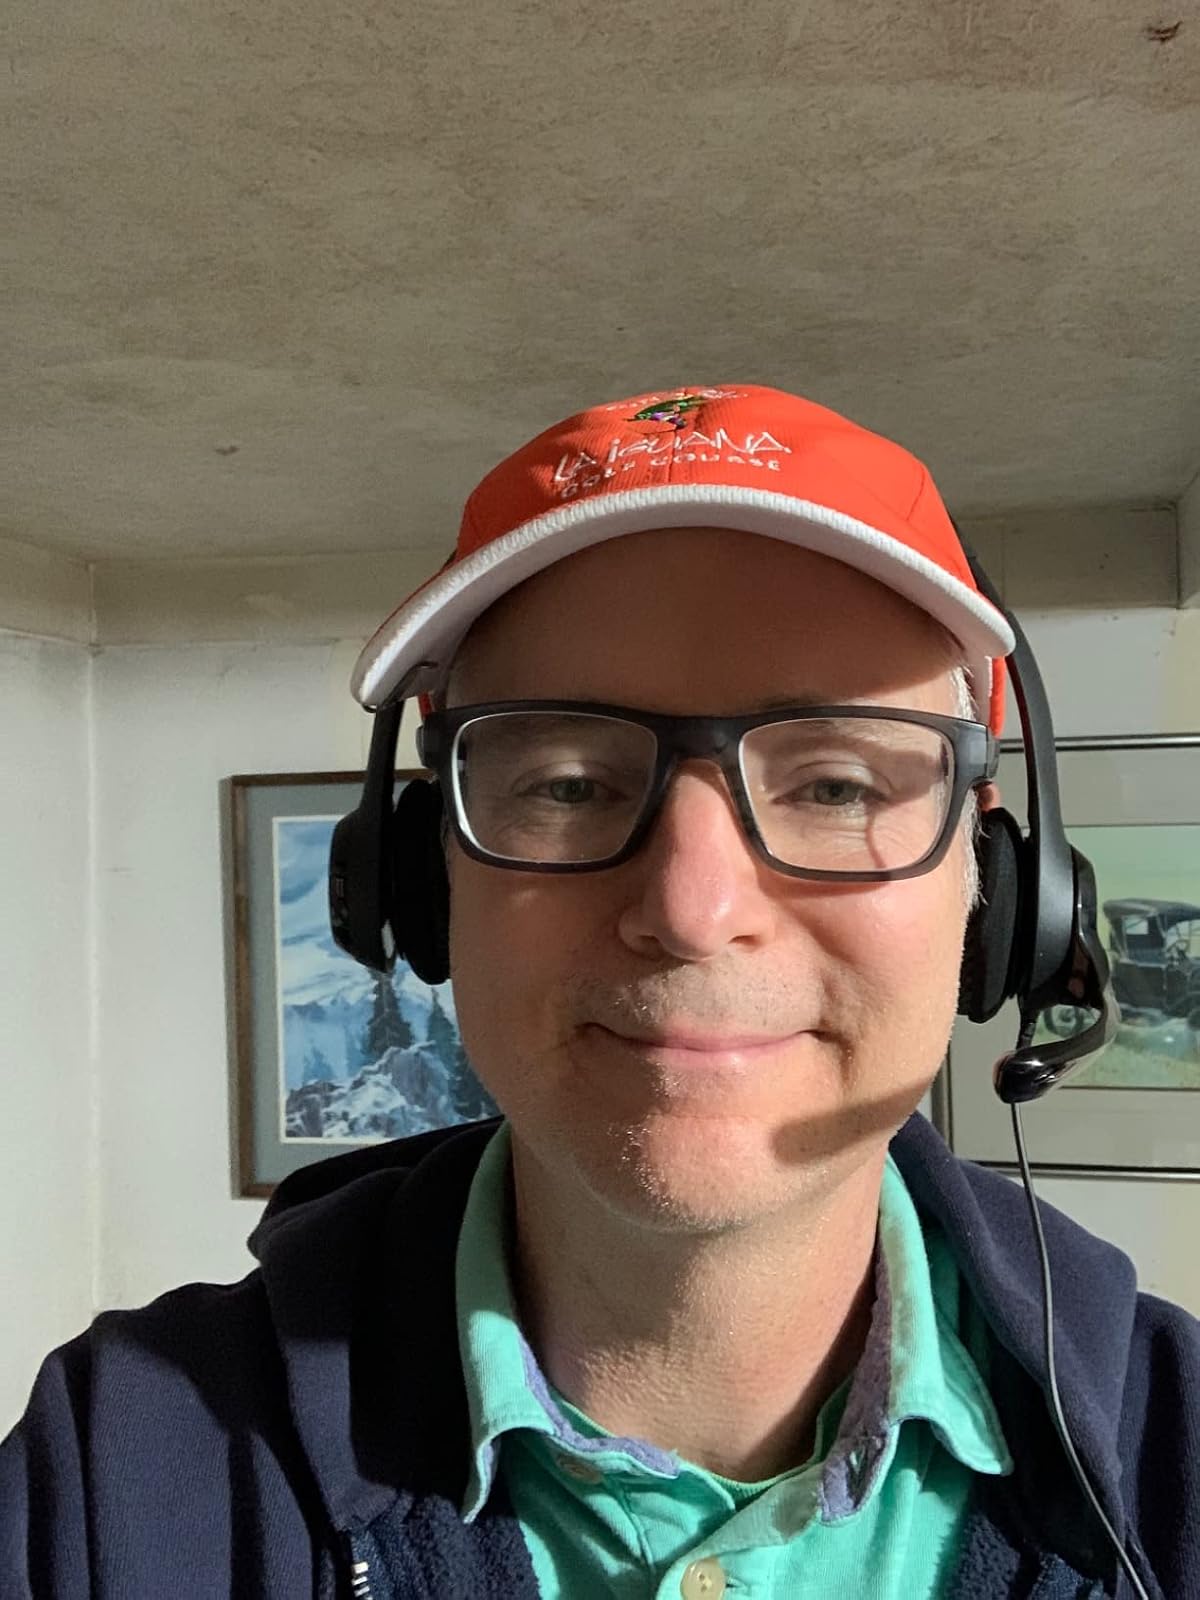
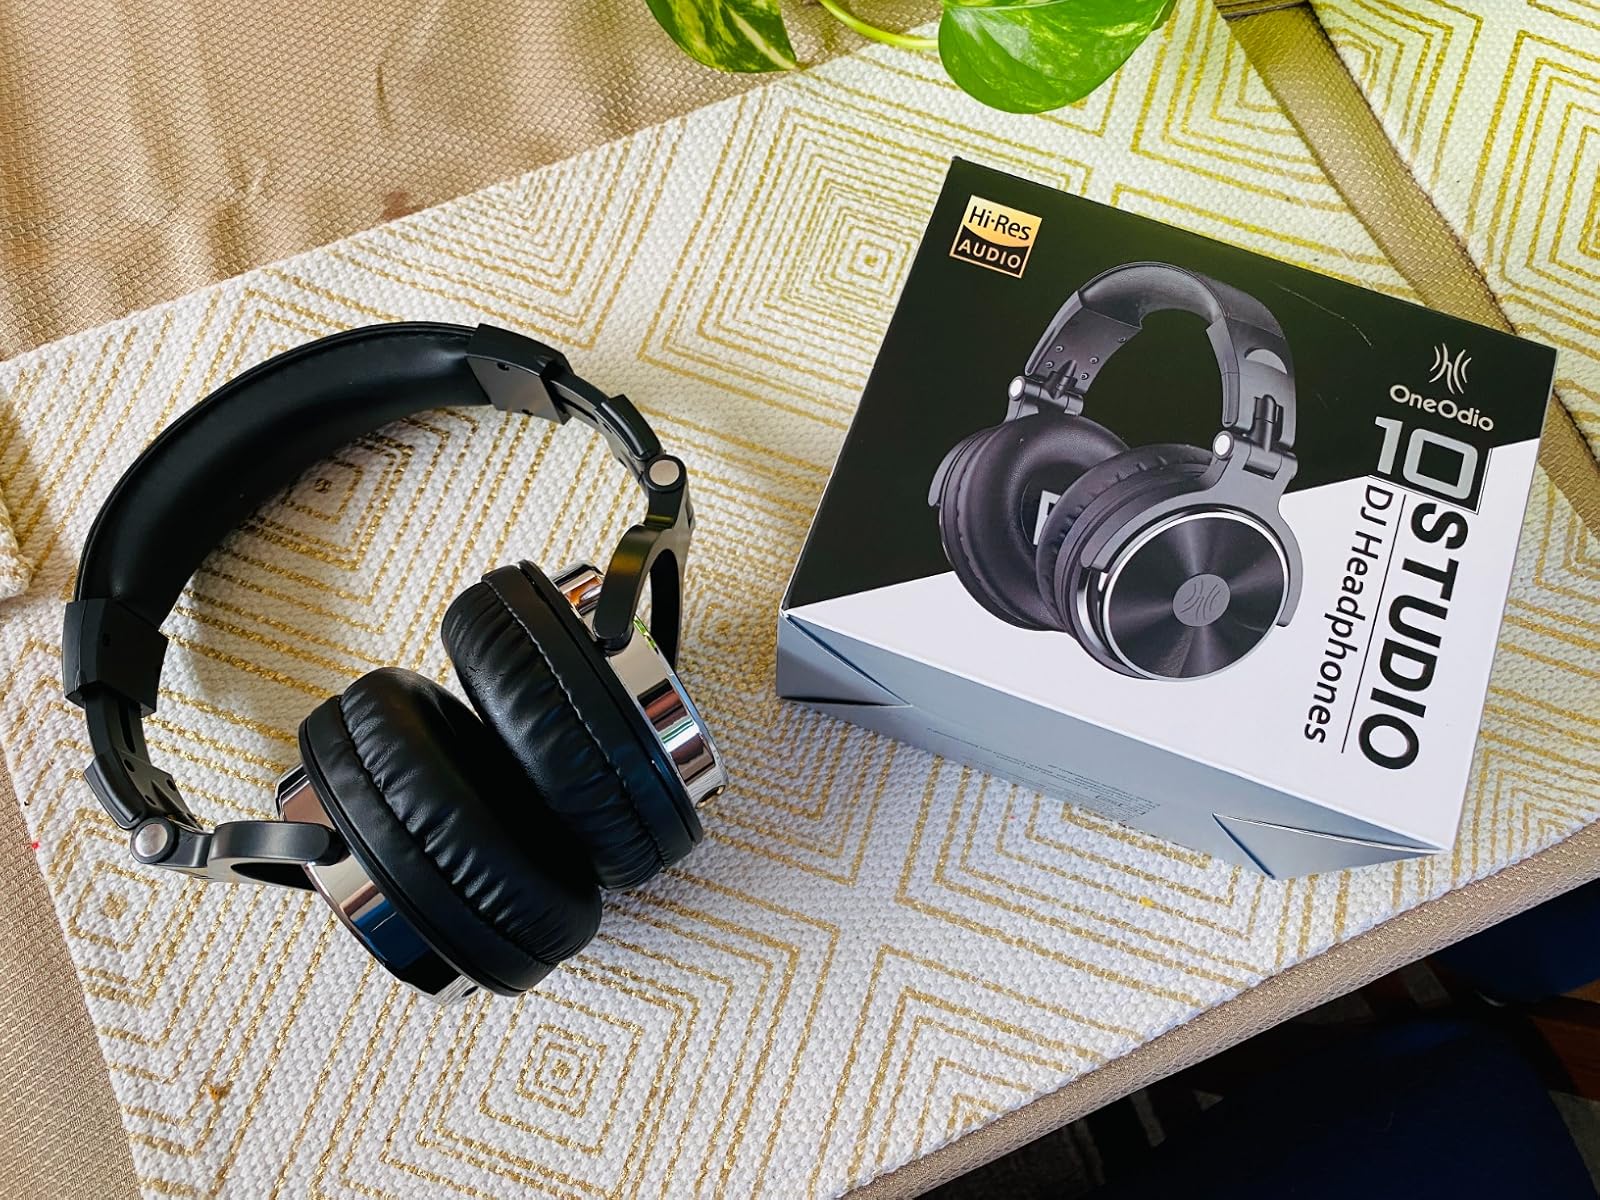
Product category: headphones
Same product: no